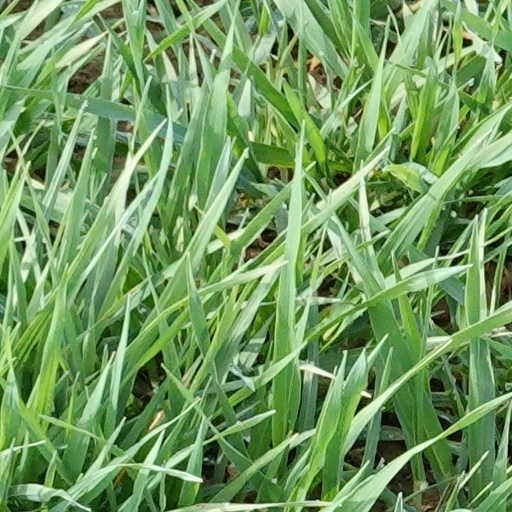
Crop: wheat